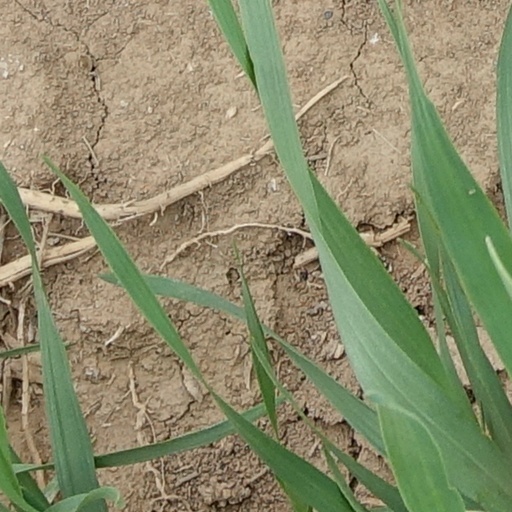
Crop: wheat